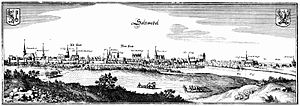
Salzwedel / Litteratur
Salzwedel omkring 1650
Salzwedel er en Hansestad i landskabet Altmark i den nordvestlige del af den tyske delstat Sachsen-Anhalt. Salzwedel er administrationsby i Altmarkkreis Salzwedel og for Verwaltungsgemeinschaft Salzwedel-Land.